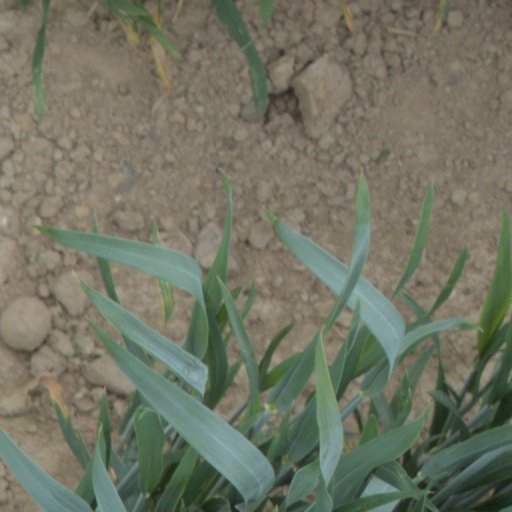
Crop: wheat